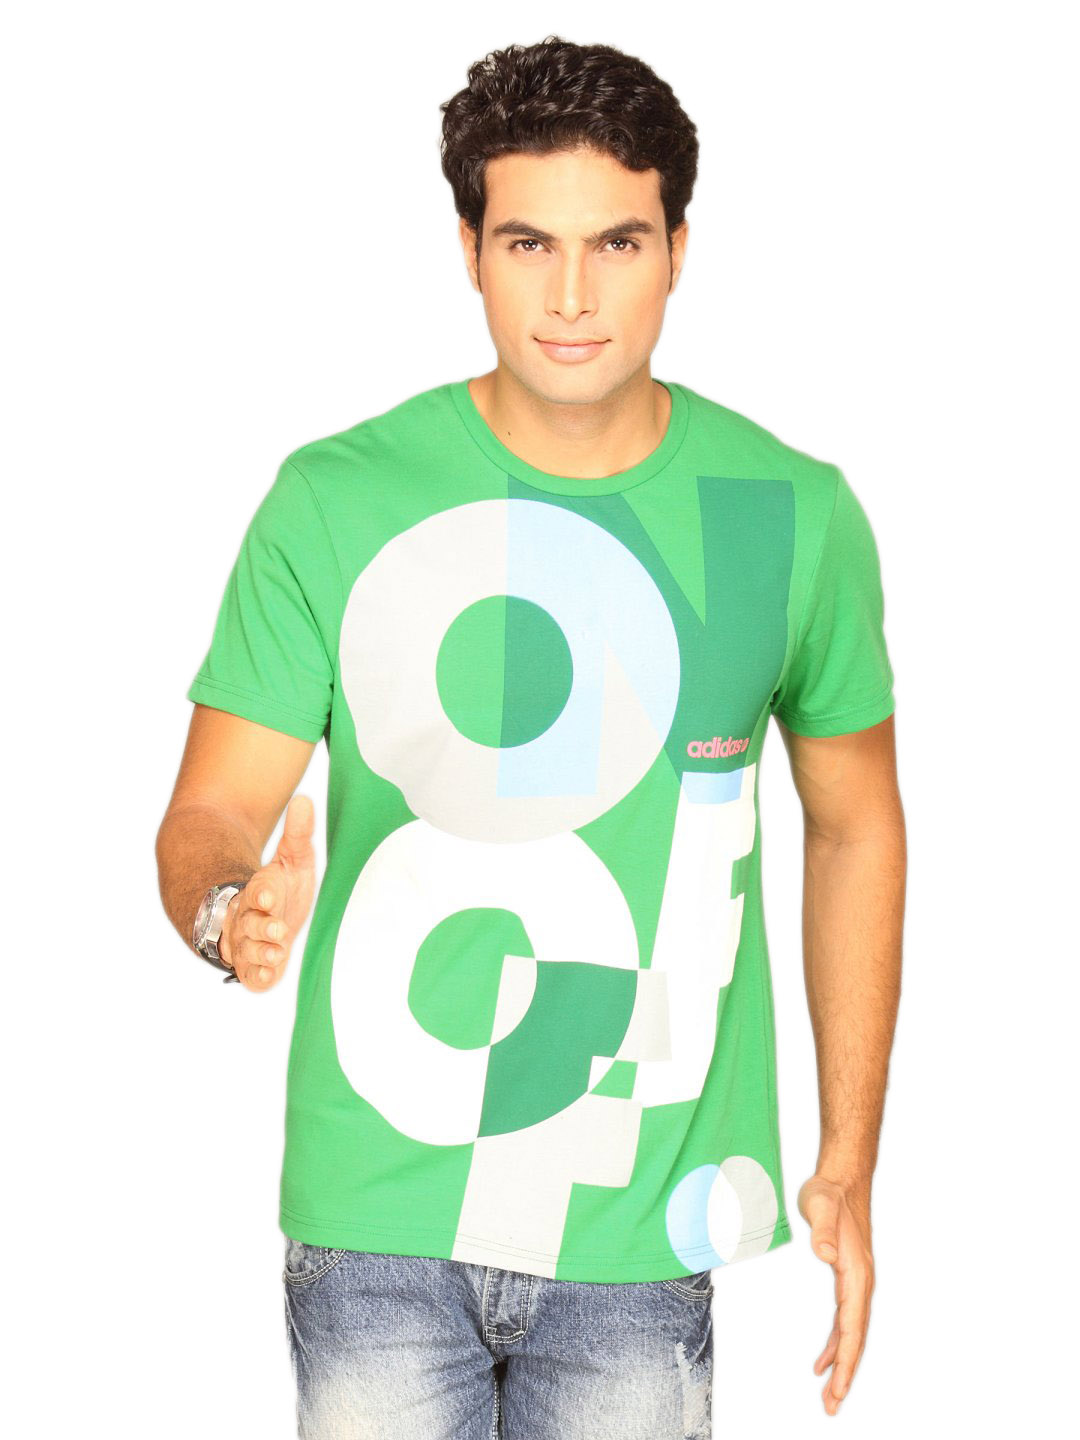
ADIDAS Men's Prt Green T-shirt
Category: Apparel / Topwear / Tshirts
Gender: Men
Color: Green
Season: Summer 2011
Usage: Casual